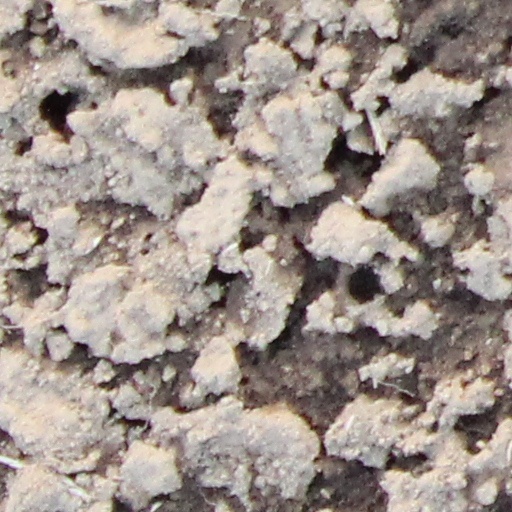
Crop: wheat